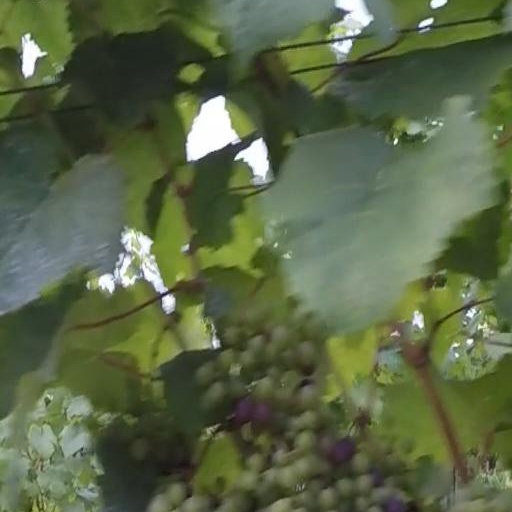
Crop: grape